Conulariida

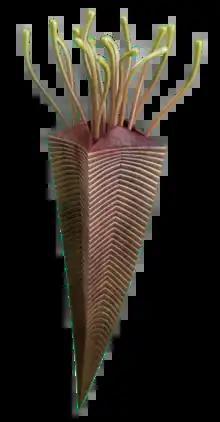
Life restoration of a conulariid, showing the soft-bodied anatomy

Conulariids were benthic animals that were sessile and attached to a substrate at the base of the theca, older individuals may have become recumbent (tipped over). They are generally proposed to have been predators, using tentacles to ensnare prey.